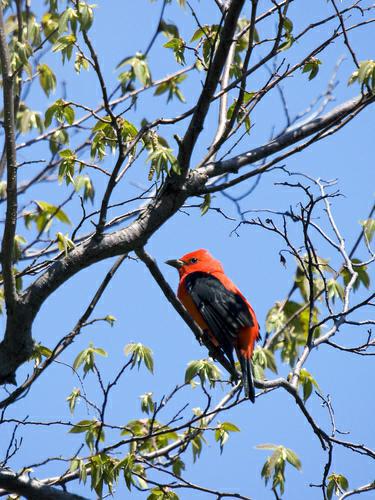
A photo of a scarlet tanager